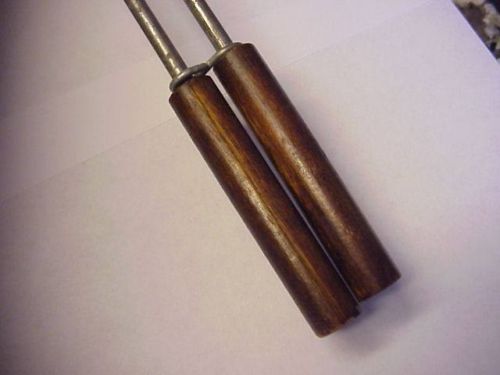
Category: toaster